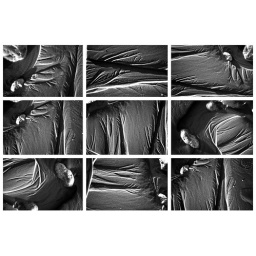
High contrast black and white shots of the marks left behind on the sand by the sea trickling away.